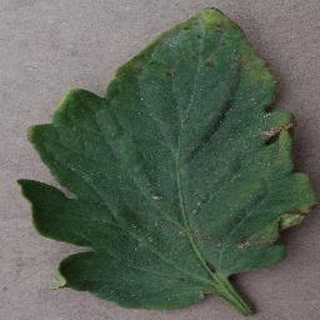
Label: tomato_bacterial_spot